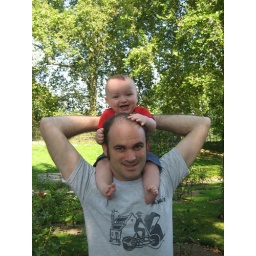
Best seat in the house